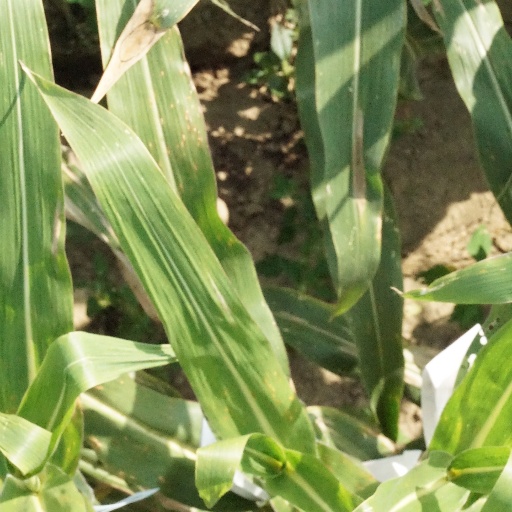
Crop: maize; corn